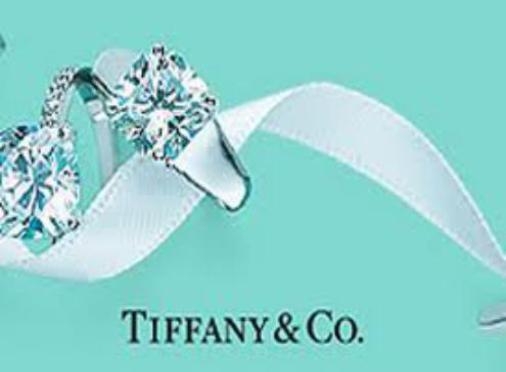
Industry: Clothes